Louis XIV

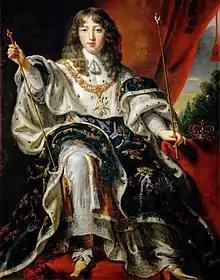
Portrait by Justus van Egmont between the years 1649–1652.

All this led her to advocate a forceful policy in all matters relating to the King's authority, in a manner that was much more radical than the one proposed by Mazarin. The Cardinal depended totally on Anne's support and had to use all his influence on the Queen to temper some of her radical actions. Anne imprisoned any aristocrat or member of parliament who challenged her will; her main aim was to transfer to her son an absolute authority in the matters of finance and justice. One of the leaders of the Parlement of Paris, whom she had jailed, died in prison.